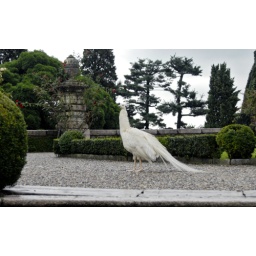
005.White Peacock by urn with red roses